Sigurd Slembe

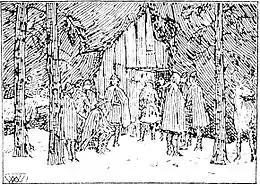
Sigurd Slembe with his men during a raid at Tjeldsund, as imagined by Wilhelm Wetlesen (1899).

Sigurd is commonly believed to have been born around 1100 in southern Norway and was said to have been raised by the priest Adalbrikt. His mother was apparently Thora Saxesdatter. Sigurd himself was consecrated to be a deacon. In Old Norse, his nickname "slembi" could be translated to mean "noisy", "Slembidjákn" would mean "noisy priest". Sigurd appeared before King Harald Gille claiming that he was an illegitimate son of the late King Magnus III of Norway. He demanded his putative half-brother King Harald Gille, whose origin actually was quite similar, share power with him as co-kings.